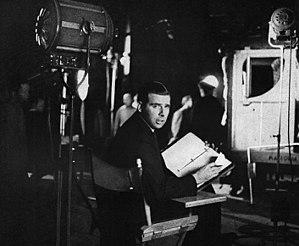
Contretemps est le vingt-huitième épisode de la première saison de la série télévisée Star Trek. Il fut diffusé pour la première fois le 6 avril 1967 sur la chaîne américaine NBC.